Lund International Fantastic Film Festival

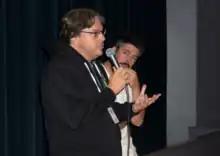
Directors Raúl Cerezo (left) and Fernando González Gómez (right) during a Q&A after a screening of their film The Passenger in 2022.

Every year, LIFFF invites a number of the film makers whose works have been selected for screening at the festival. These guests of honour often hold Q & A sessions after their films.